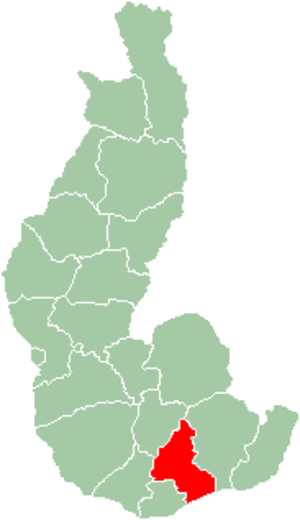
Carte de localisation de la région d'Ambovombe-Androy dans la province de Toliara.
Argyreia androyensis est une espèce de plantes de la famille des Convolvulaceae, endémique de Madagascar, en danger d’extinction.